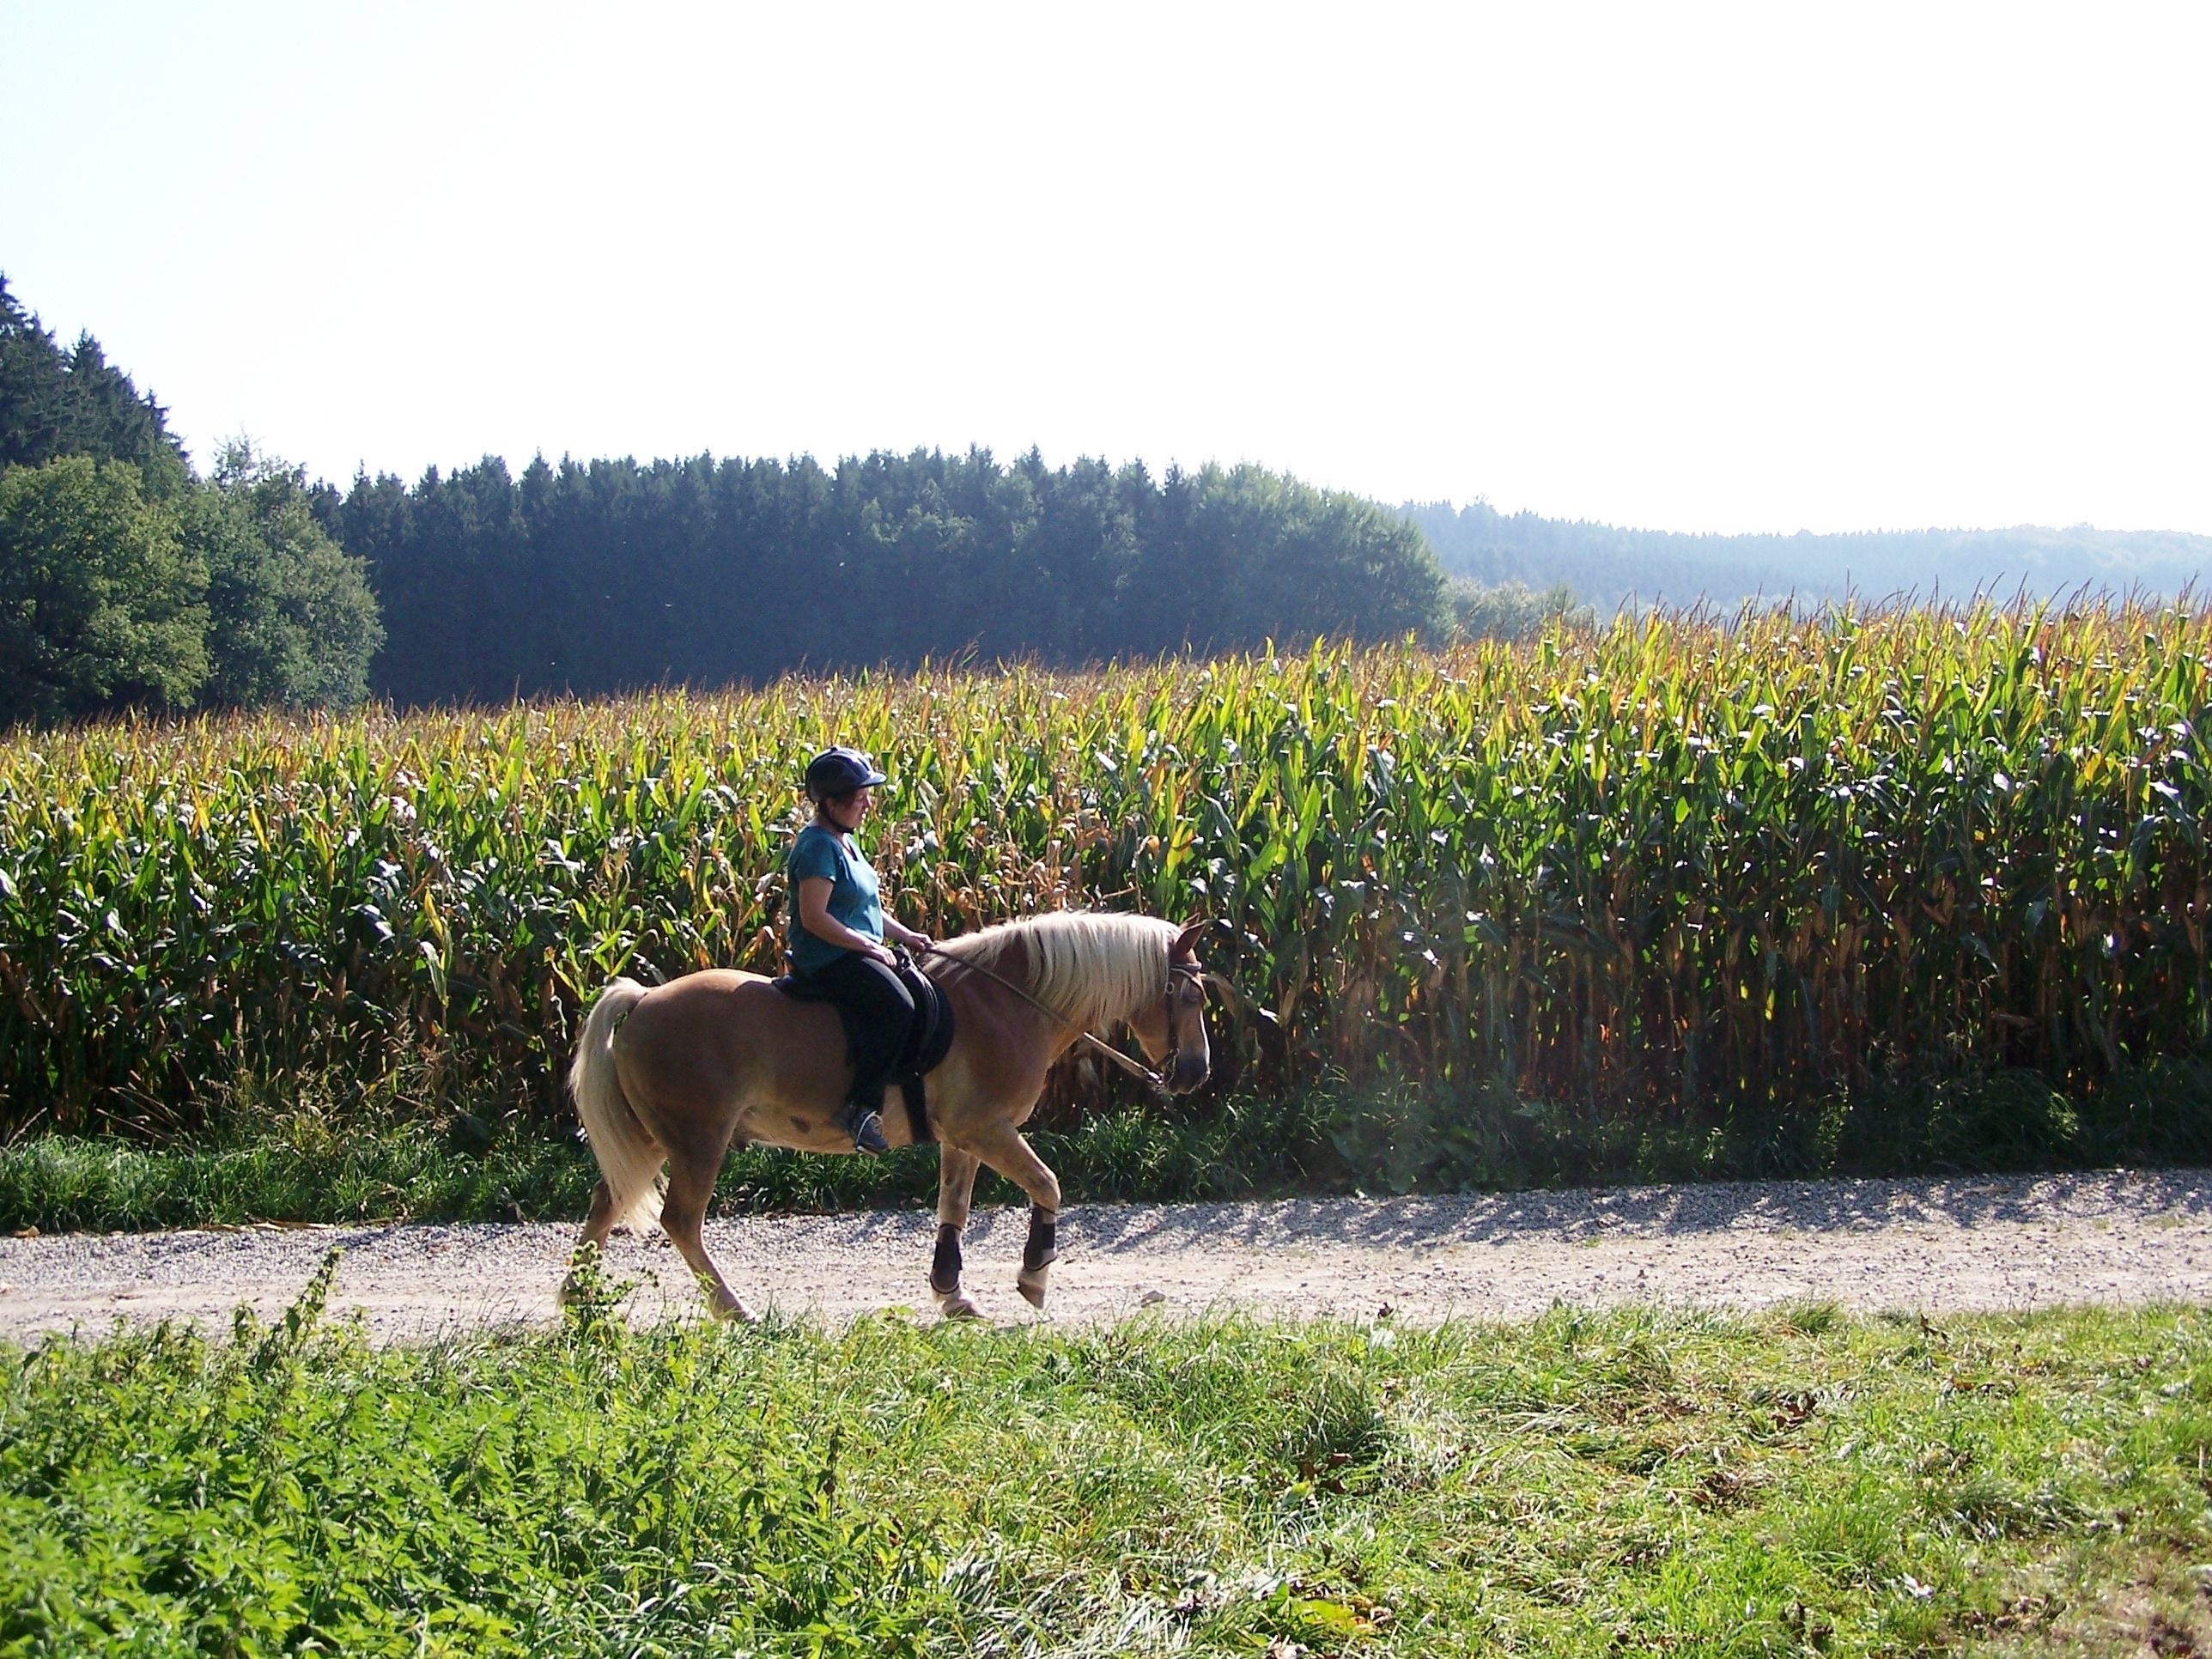
grass, girl, field, farm, meadow, prairie, summer, pasture, grazing, ranch, horse, stallion, ride, grassland, mare, equestrianism, eventing, trail riding, horse like mammal